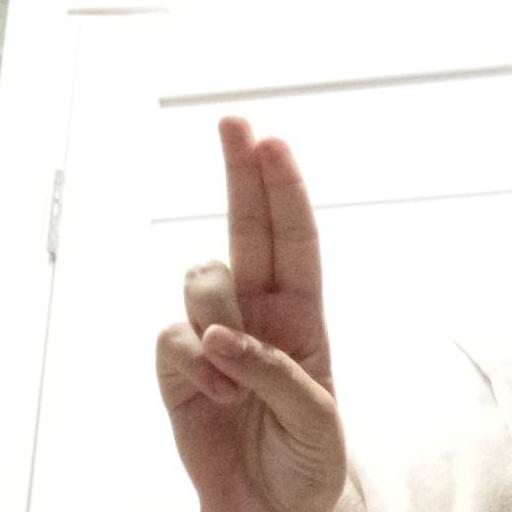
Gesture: two_up